Siege of Leith

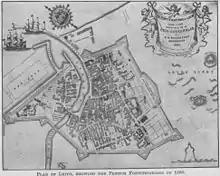
19th century plan showing the French fortifications of 1560

The French army continued to strengthen the fortifications of Leith during late 1559. The defences included eight projecting bastions, including Ramsay's Fort protecting the harbour, "Little london" at the north-east, and the Citadel at the north-west. Within the walls was a raised platform for guns, called a "cavalier" by the anonymous French journalist of the siege.